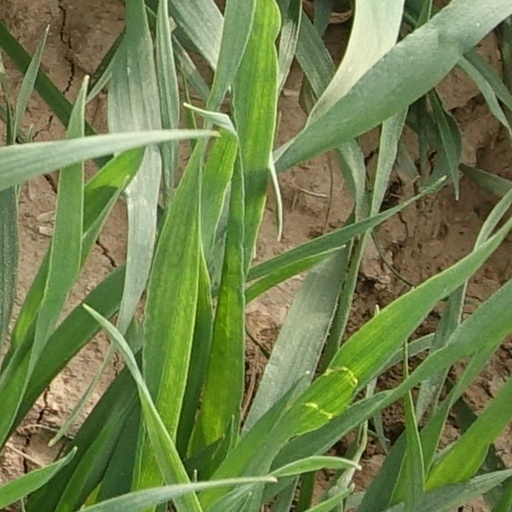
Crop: wheat